Batangas Racing Circuit

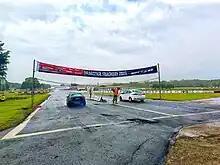
Drag event at BRC

Batangas Racing Circuit is a motorsports circuit in Barrio Maligaya, Rosario, Batangas, Philippines built in October 16, 1996. The circuit is long, has 20 turns, and runs in a clockwise direction.